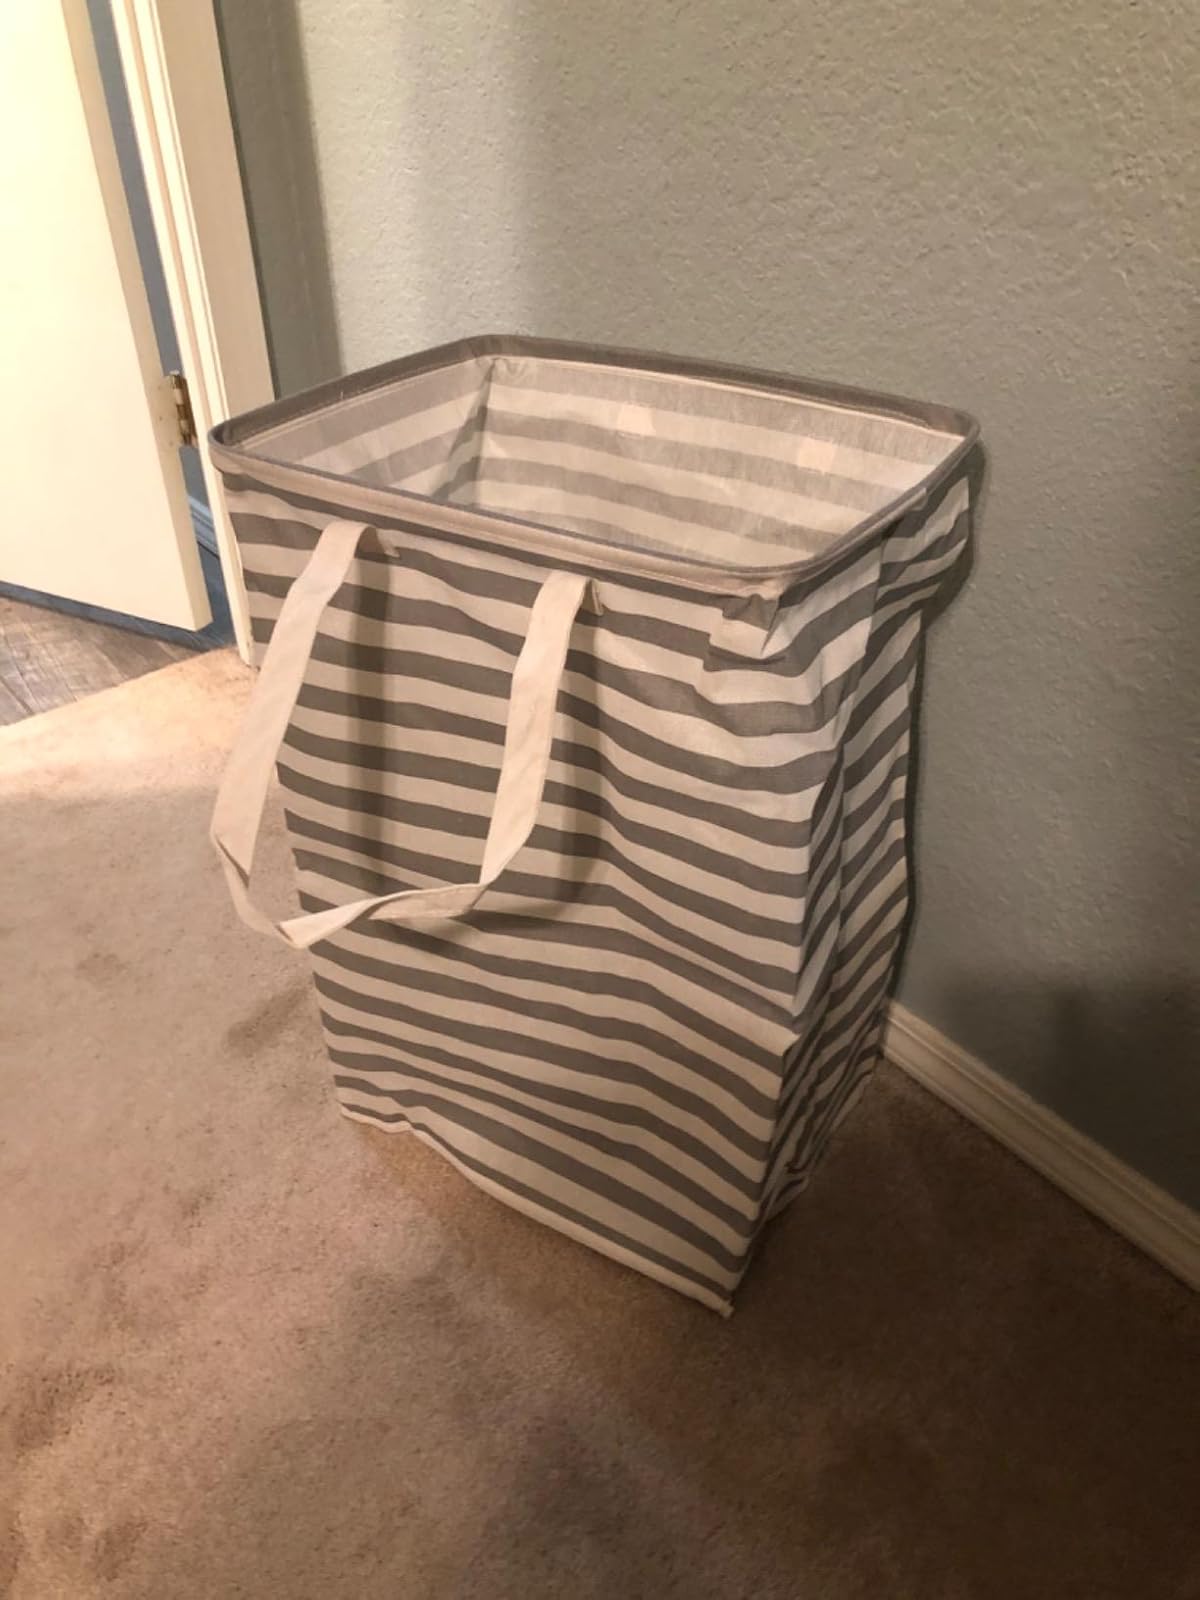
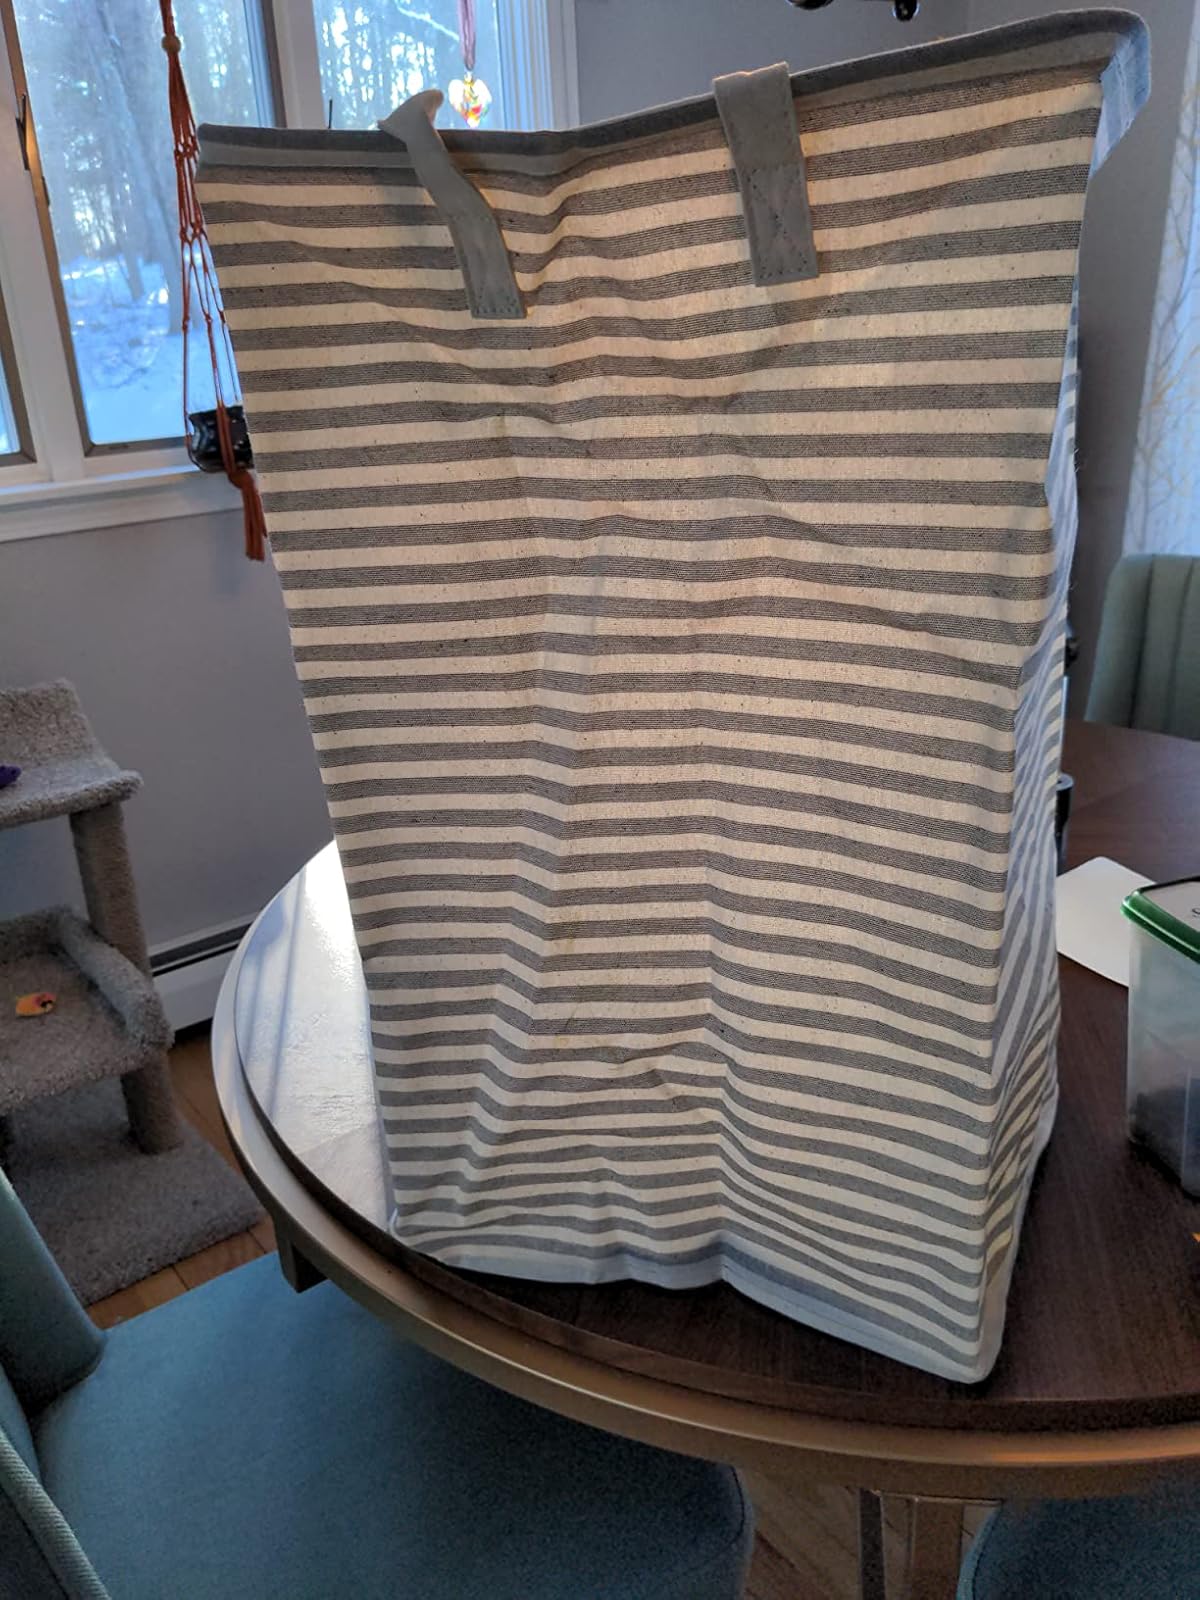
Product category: items_hamper
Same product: no